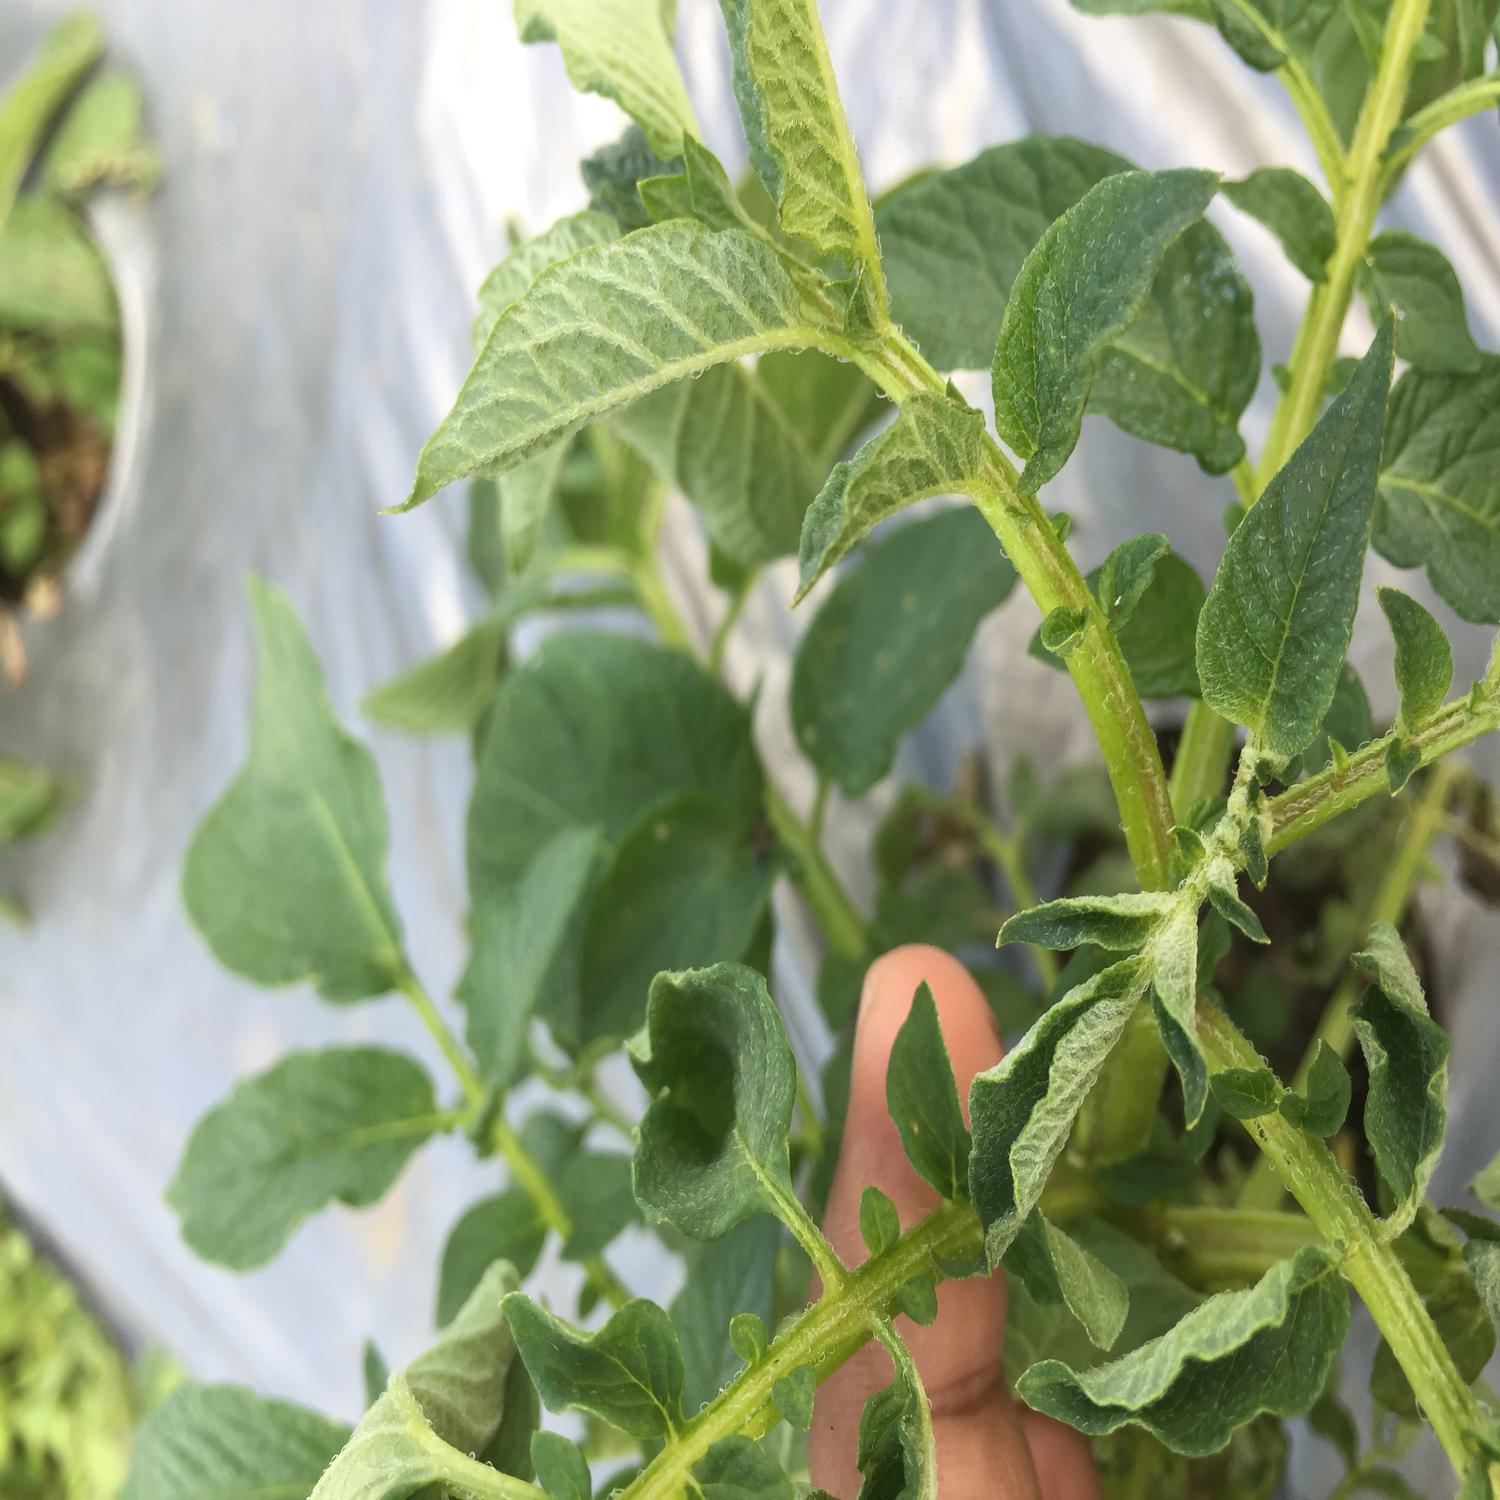
Label: Bacteria